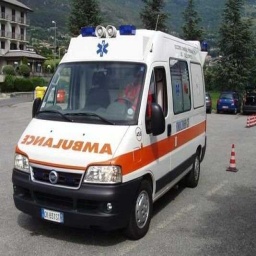
Label: ambulance